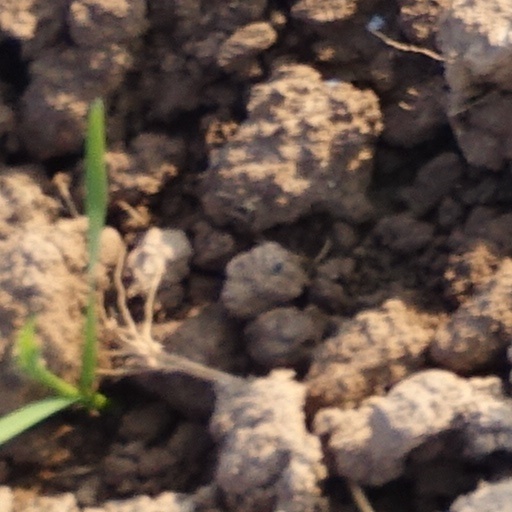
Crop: wheat